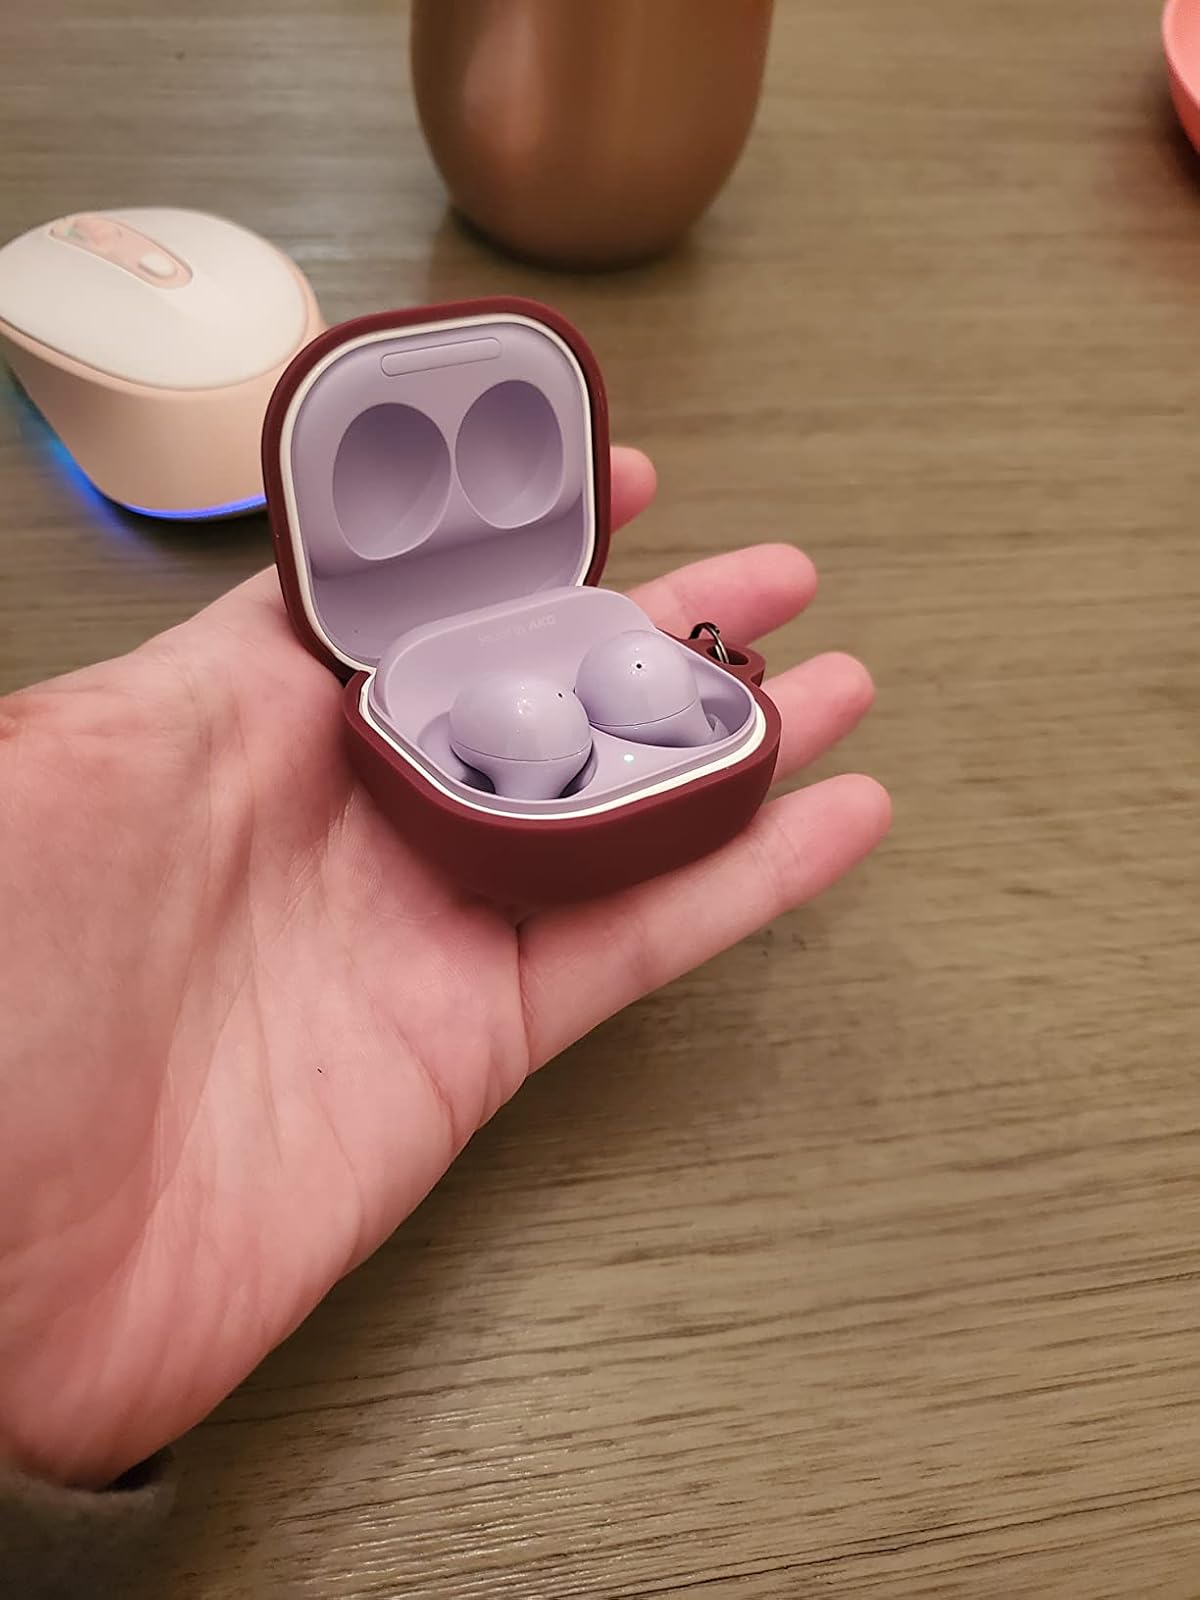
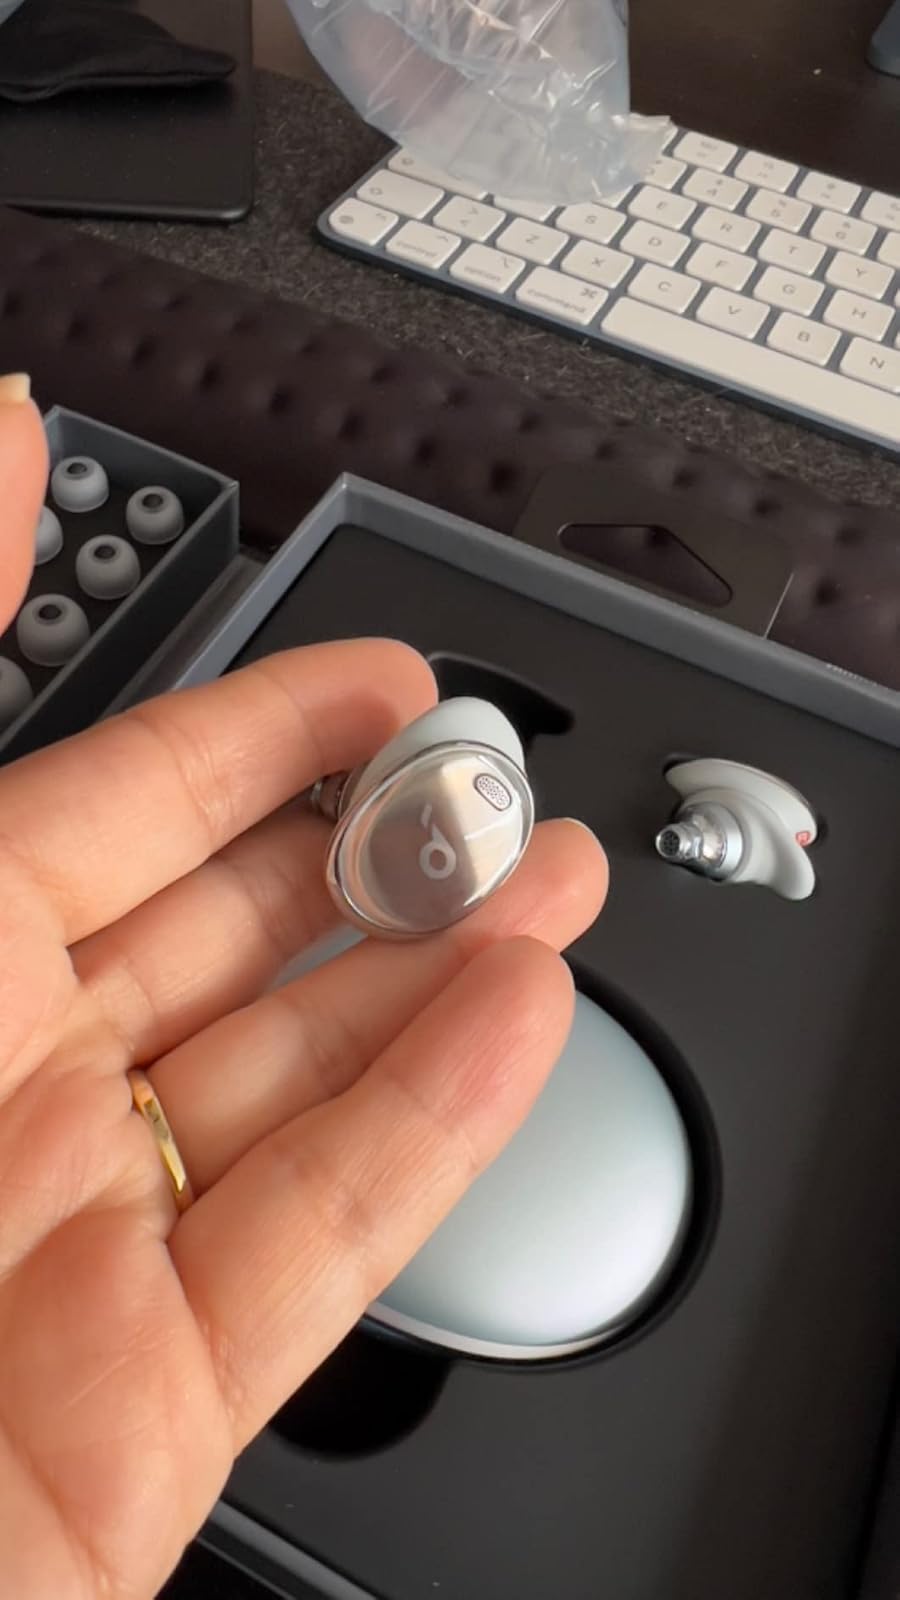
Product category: earbuds
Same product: no